Chris Samnee

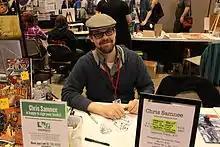
Chris Samnee in 2013

Chris Samnee is an American comic book artist. He received the 2011 Harvey Award for Most Promising Newcomer for his work on the "", and won a 2013 Eisner Award for Best Penciller/Inker for his work on "" and "Daredevil". He was also nominated for the 2006 Russ Manning Most Promising Newcomer Award. In 2020 he co-created the Image Comics series "Fire Power" alongside writer Robert Kirkman.